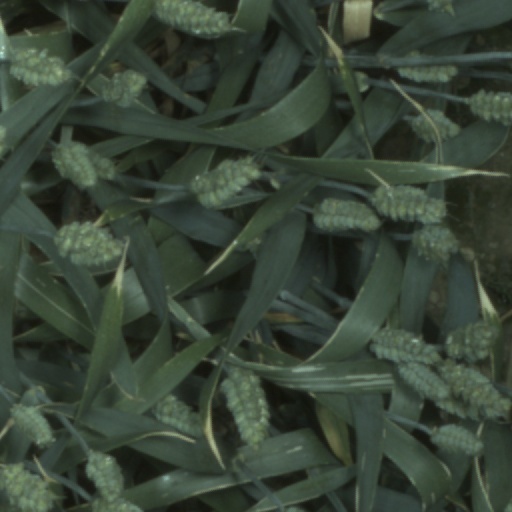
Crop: wheat